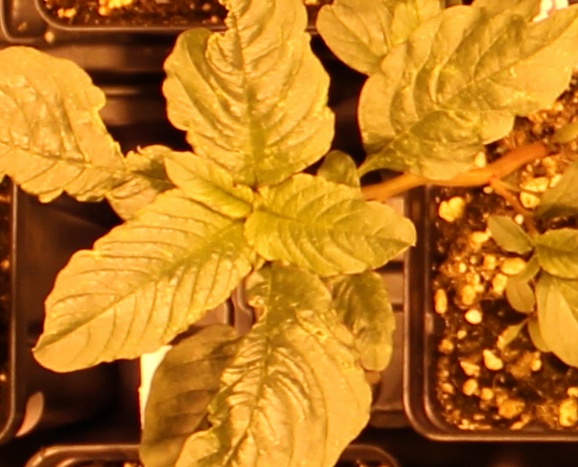
Label: Waterhemp